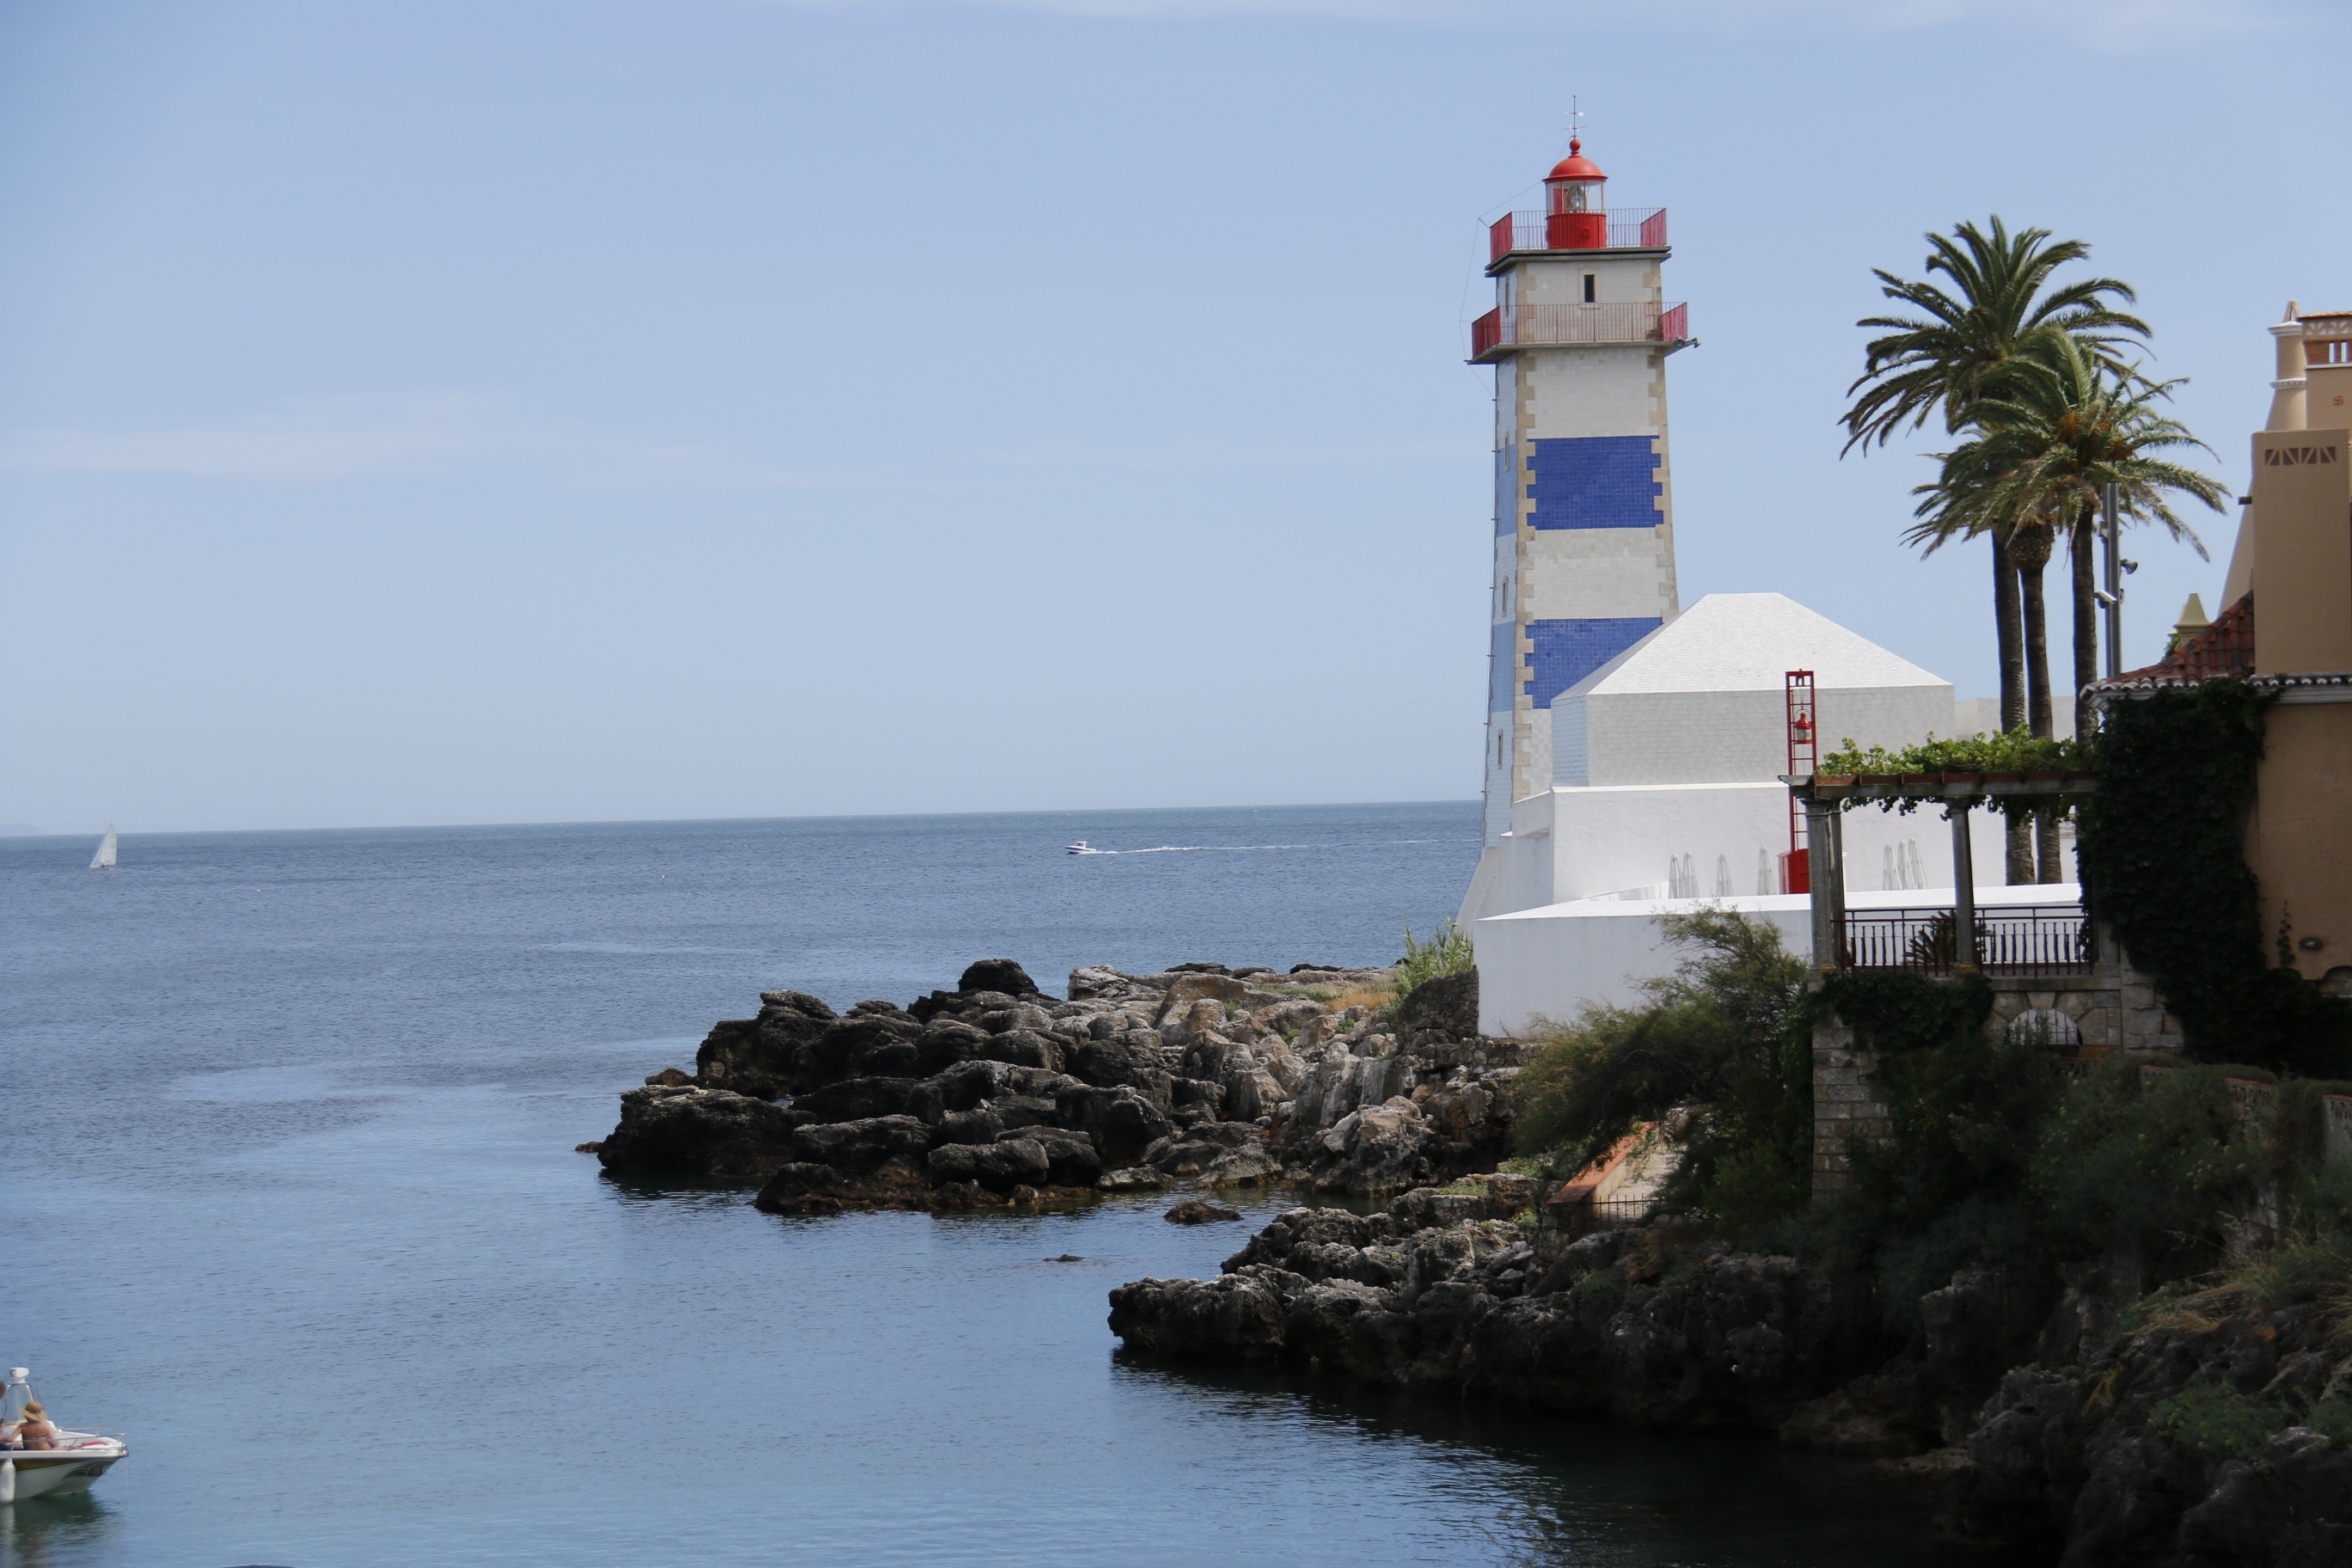
beach, sea, coast, ocean, lighthouse, vacation, cove, tower, bay, blue, mar, portugal, navigation, cascais, cape, guidance